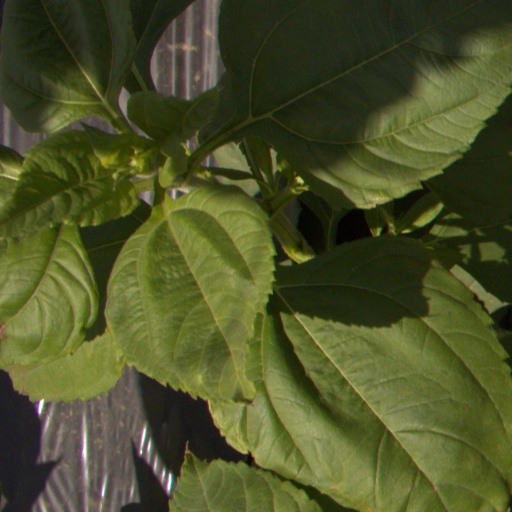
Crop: Jerusalem artichoke